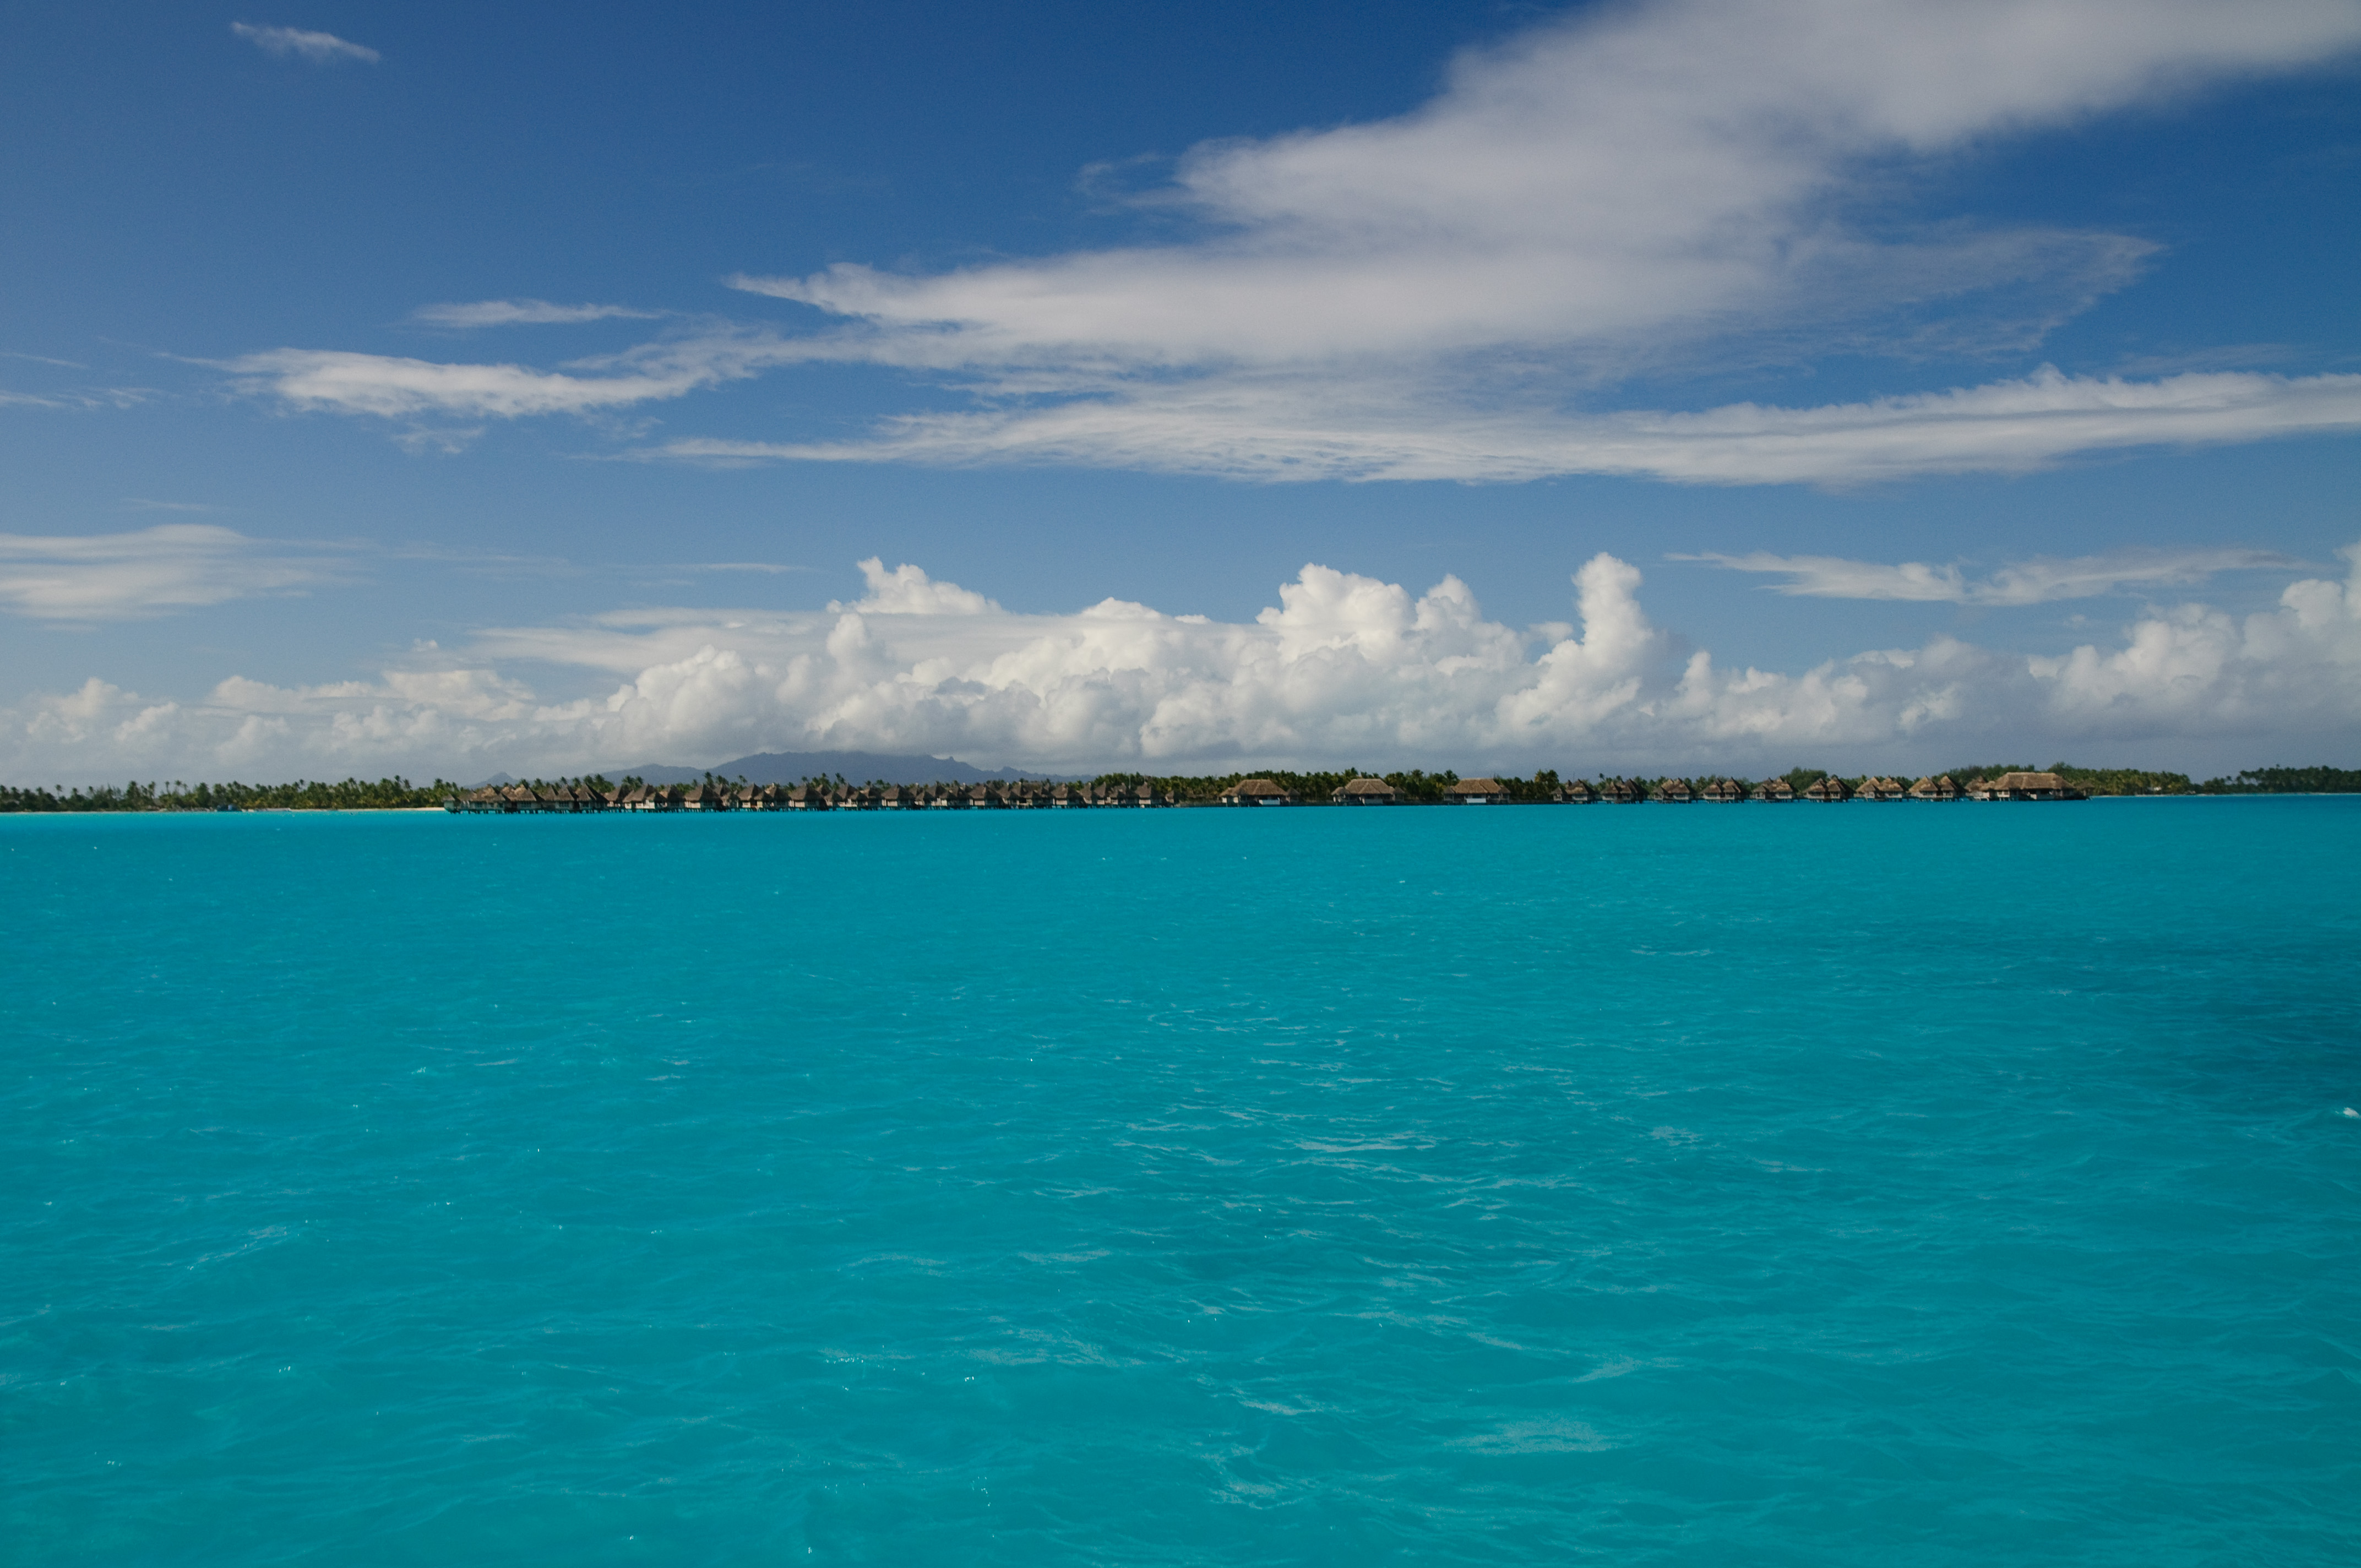
beach, sea, coast, ocean, horizon, cloud, sky, sunlight, shore, wave, lake, vacation, dusk, lagoon, bay, island, nikon, body of water, caribbean, cape, d300, polinesia, wind wave